History of Iceland

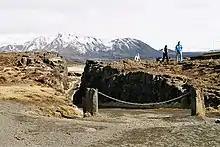
Þingvellir, seat of the Alþingi.

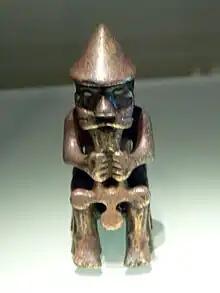
10th-century Eyrarland Statue of Thor, found in Iceland.

In 930, the ruling chiefs established an assembly called the "Alþingi" (Althing). The parliament convened each summer at Þingvellir, where chieftains (Goðorðsmenn or Goðar) amended laws, settled disputes and appointed juries to judge lawsuits. Laws were not written down but were instead memorized by an elected Lawspeaker ("lǫgsǫgumaðr"). The Alþingi is sometimes said to be the world's oldest existing parliament. Importantly, there was no central executive power, and therefore laws were enforced by the chieftains. This gave rise to feuds, which provided the writers of the sagas with plenty of material.